Sušak, Rijeka

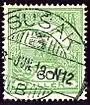
Kingdom of Hungary stamp, cancelled SUŠAK in 1913 (Croatia-Slavonia)

Sušak (in Italian "Sussak") is a part of the city of Rijeka in Croatia, where it composes the eastern part of the city, separated from the city center by the Rječina river, which in former times served as an international border. Notable features of Sušak include the public beaches at Pećine and Glavanovo, along with the Tower Center shopping mall.